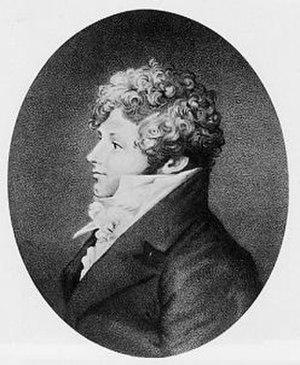
Daniel Gotlieb Steibelt est un compositeur et pianiste virtuose allemand, né à Berlin le 22 octobre 1765 et mort à Saint-Pétersbourg le 20 septembre 1823.